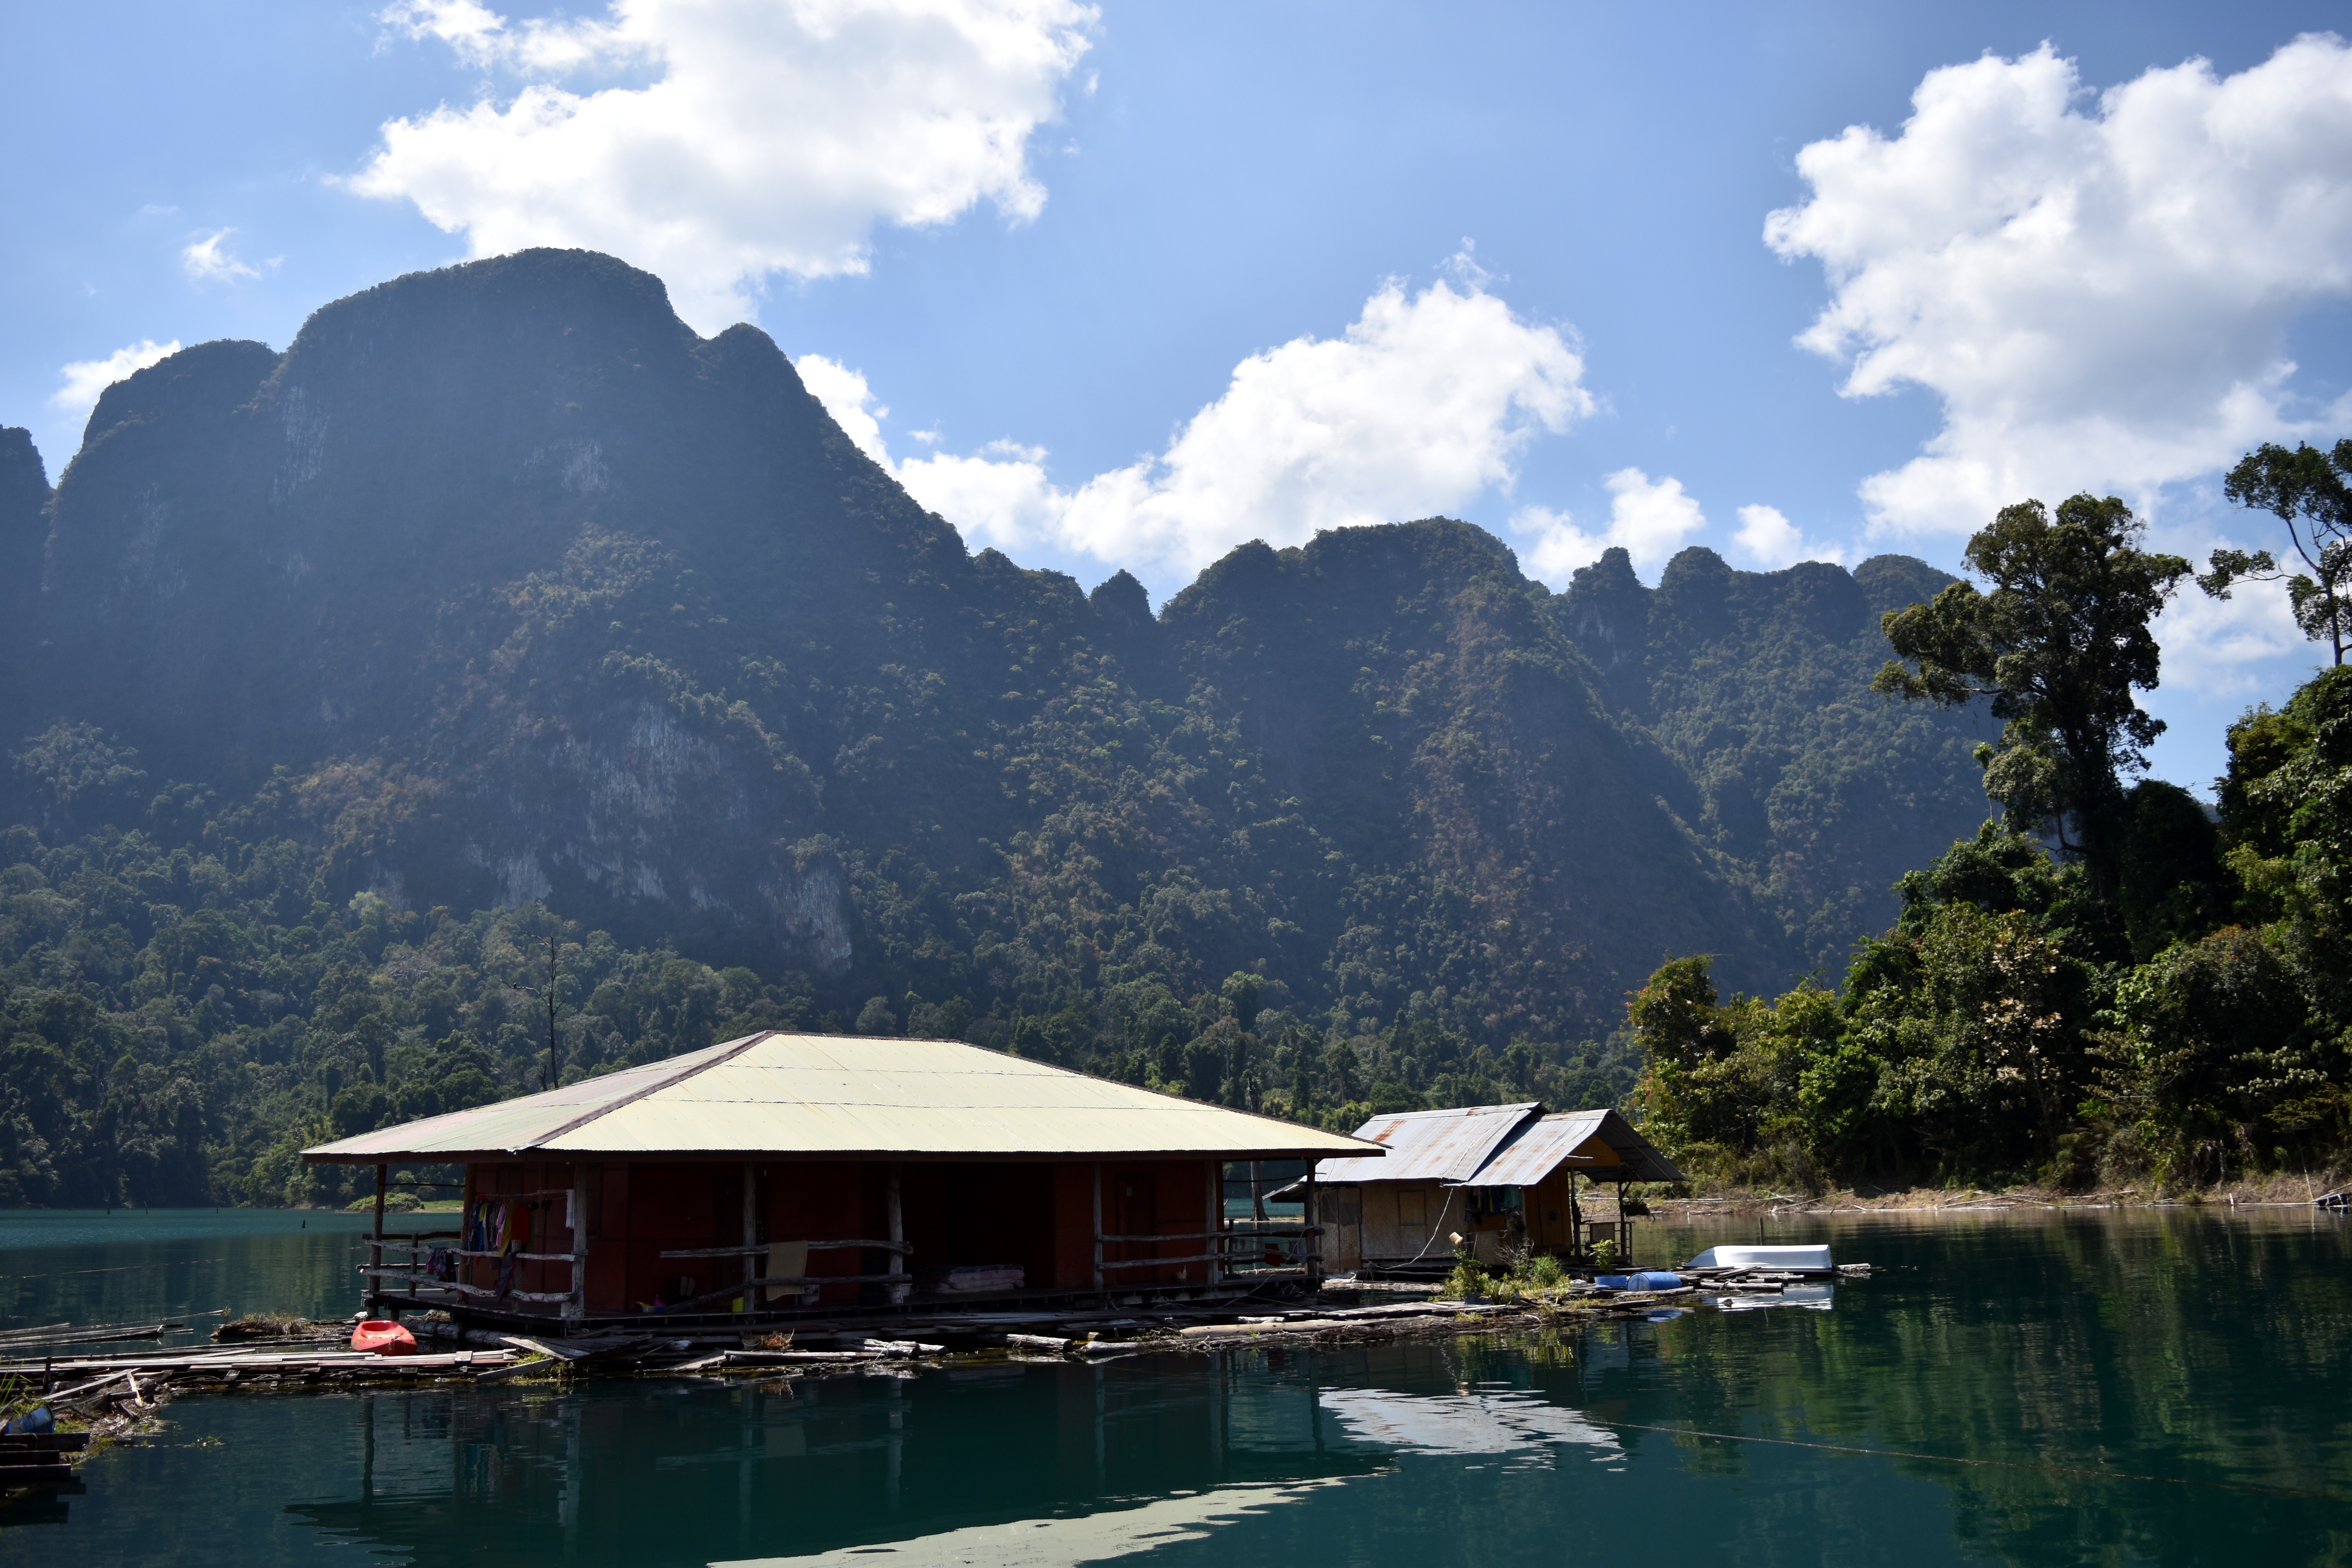
landscape, sea, mountain, lake, mountain range, vacation, bay, fjord, landform, mountainous landforms